Alphabet murders

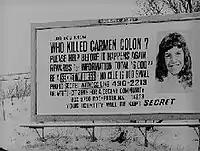
One of the five billboards erected alongside Rochester expressways following the murder of Carmen Colón, appealing for public information relating to her murder

In early 1972, five large billboards—each measuring 30-feet-by-12-feet—were erected alongside major Rochester expressways. Each bore an high picture of the child alongside the headline: "Do You Know Who Killed Carmen Colón?" Free use of these billboards was given for one month by the Rochester Outdoor Advertising Company. Each offered a $6,000 reward for information leading to the arrest and conviction of Colón's murderer or murderers in addition to displaying the telephone hotline number and postal address—each established the previous November to encourage the public to submit anonymous information. Although this tactic generated several new leads, all failed to bear fruit.